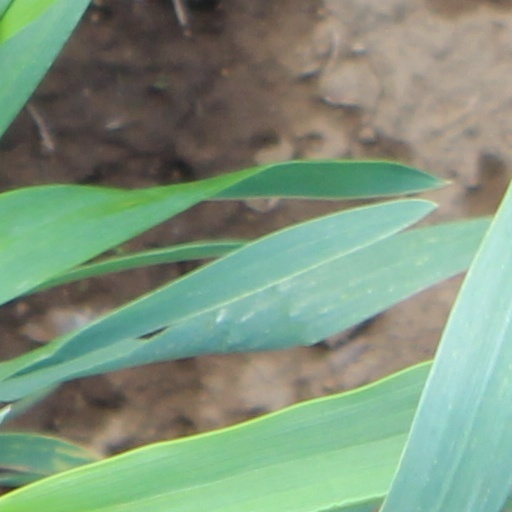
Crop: wheat